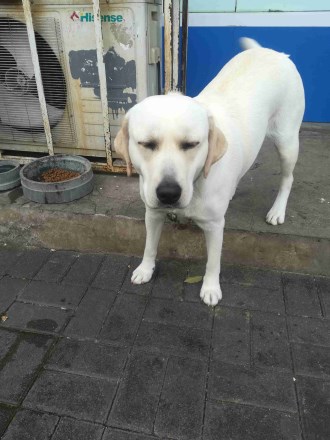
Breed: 3580-n000122-Labrador_retriever